Antoine Bernard d'Attanoux

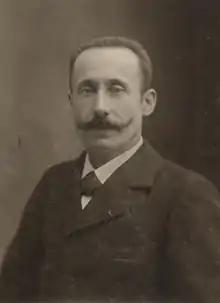
Antoine Bernard d'Attanoux in 1897 by Nadar

Antoine Bernard d'Attanoux (18 March 1853 – December 1954) was a French soldier, journalist and explorer.